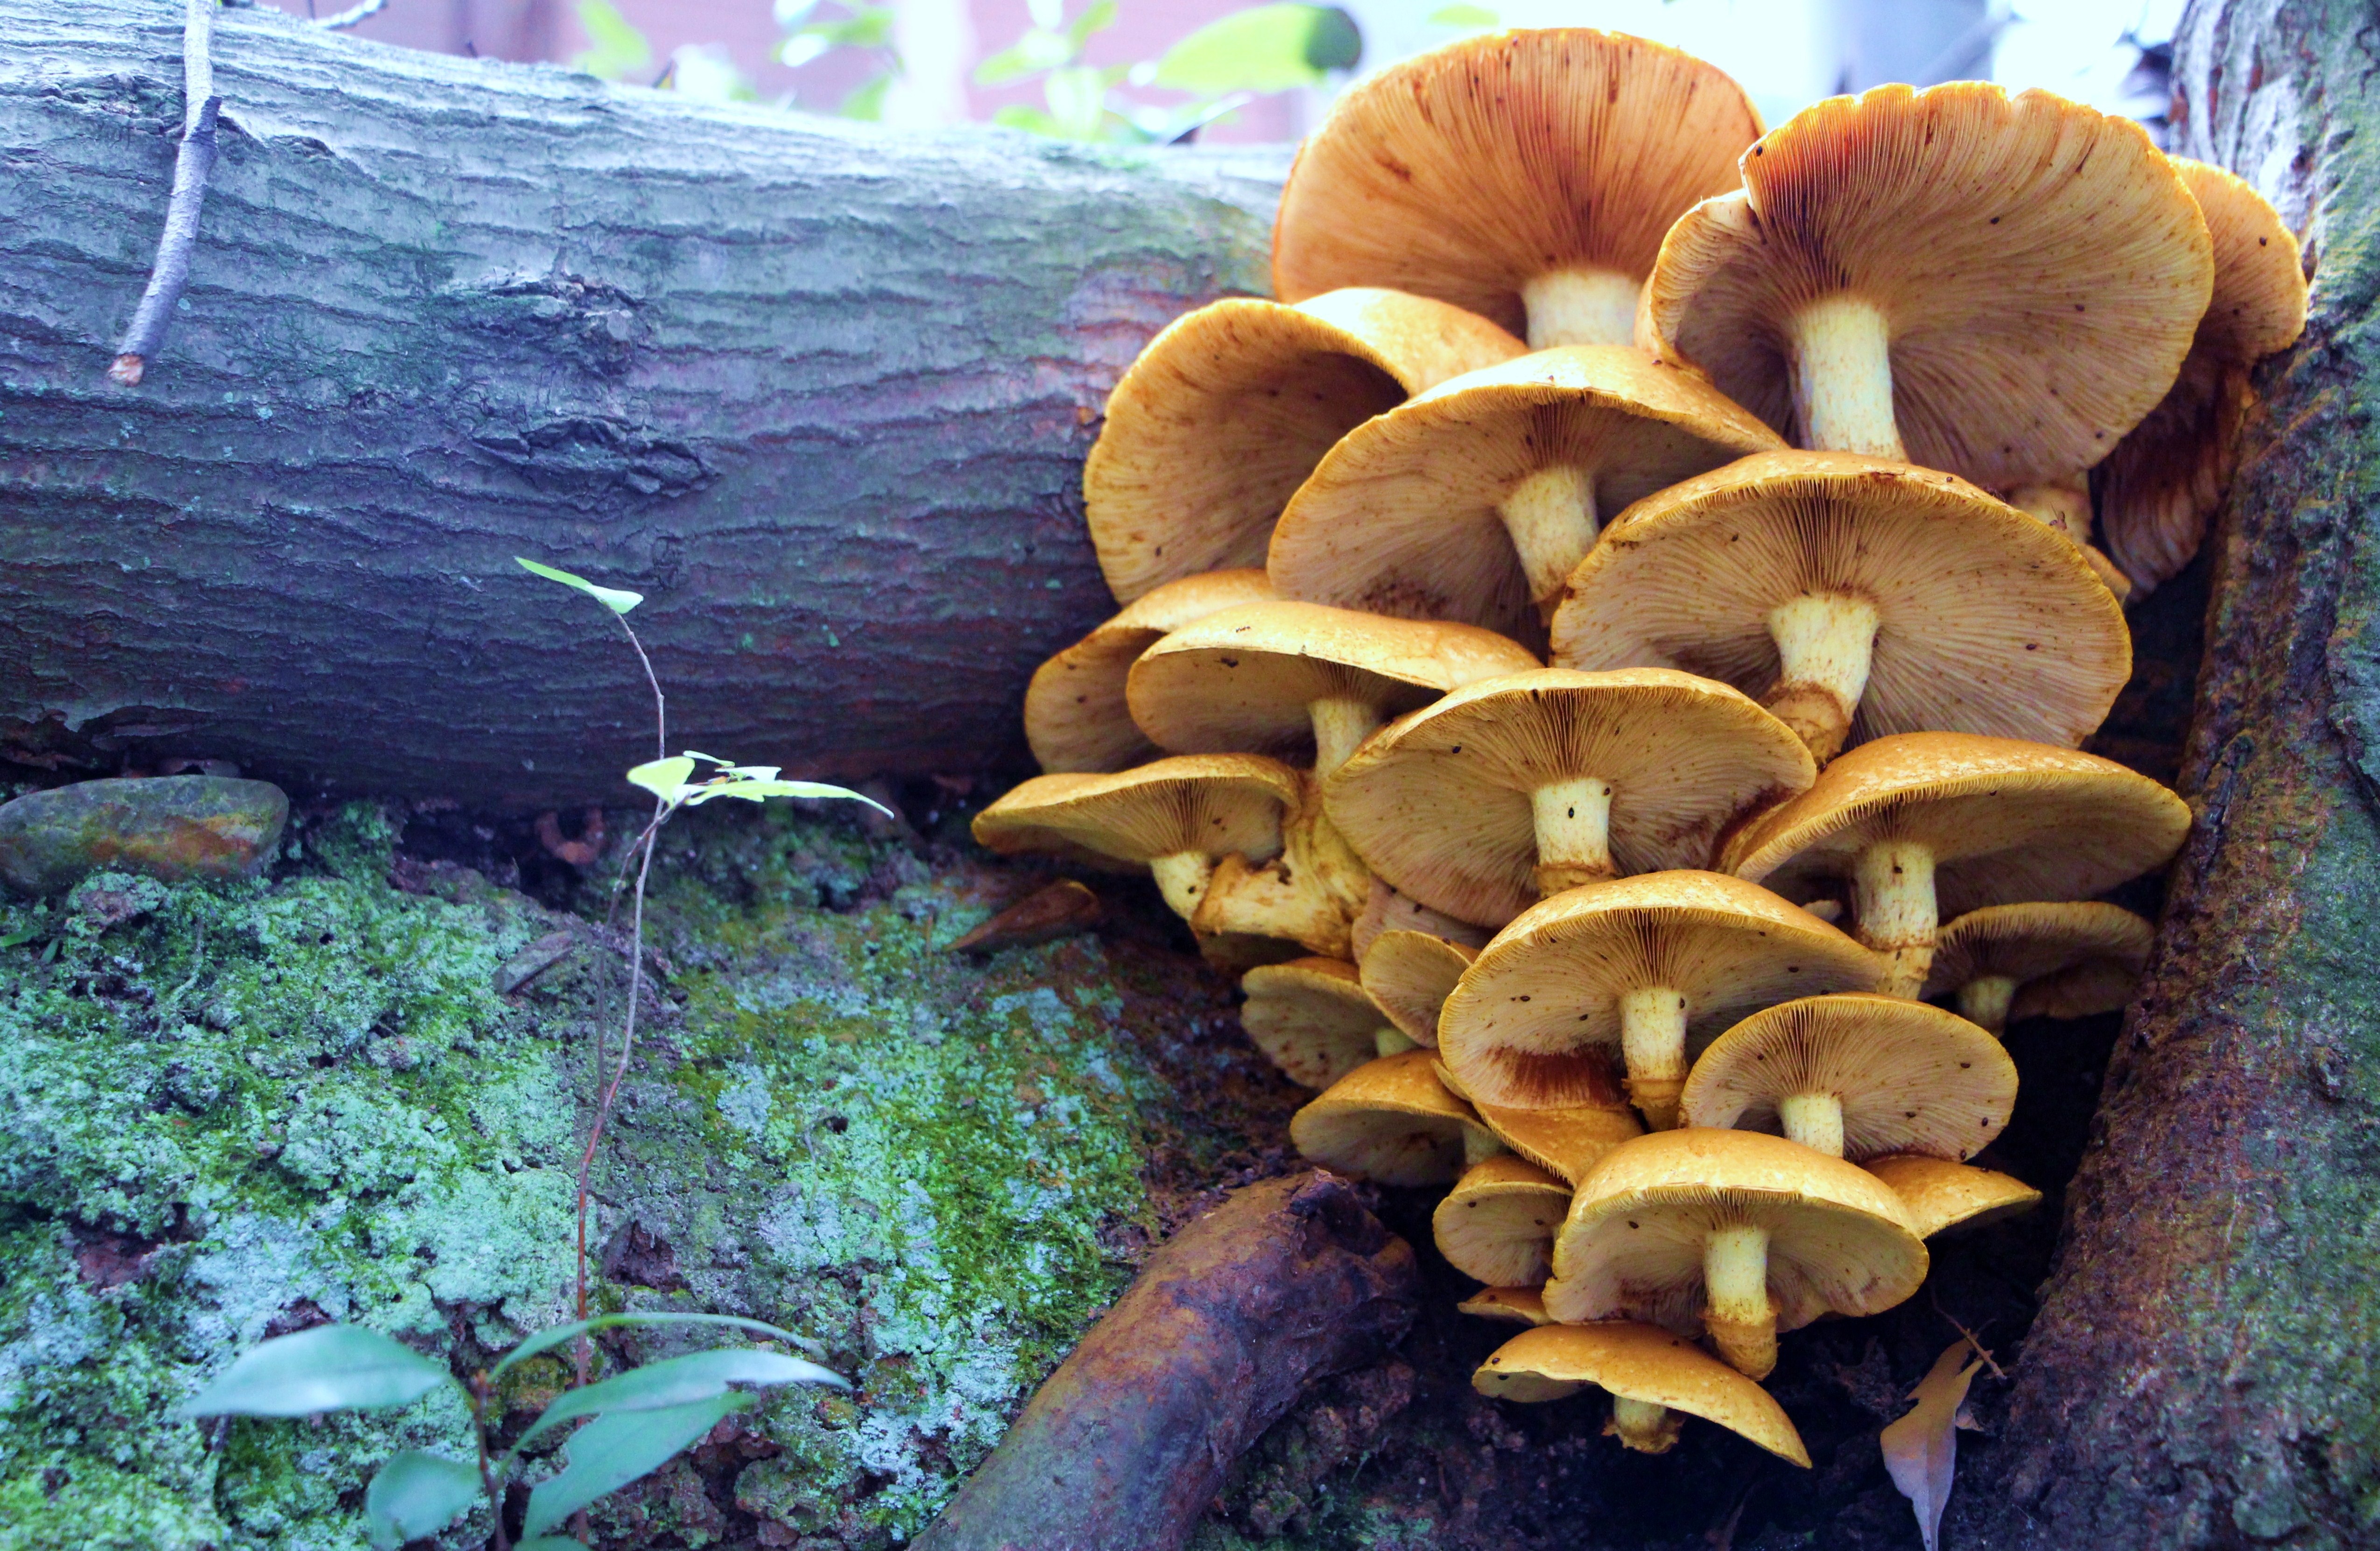
landscape, tree, nature, forest, wood, trunk, environment, biology, autumn, mushroom, fungus, woods, mushrooms, oyster mushroom, edible mushroom, medicinal mushroom